Hyland Hotel (Monticello, Utah)

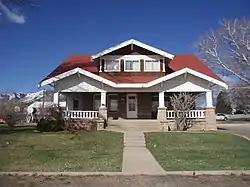

The Hyland Hotel in Monticello, Utah, also known as the Wood/Summers House, was built between 1916 and 1918 by Joseph Henry Wood as a single-family residence. In 1924 the bungalow was adapted for use as a hotel with the conversion of the house's four upstairs bedrooms to nine guest rooms.